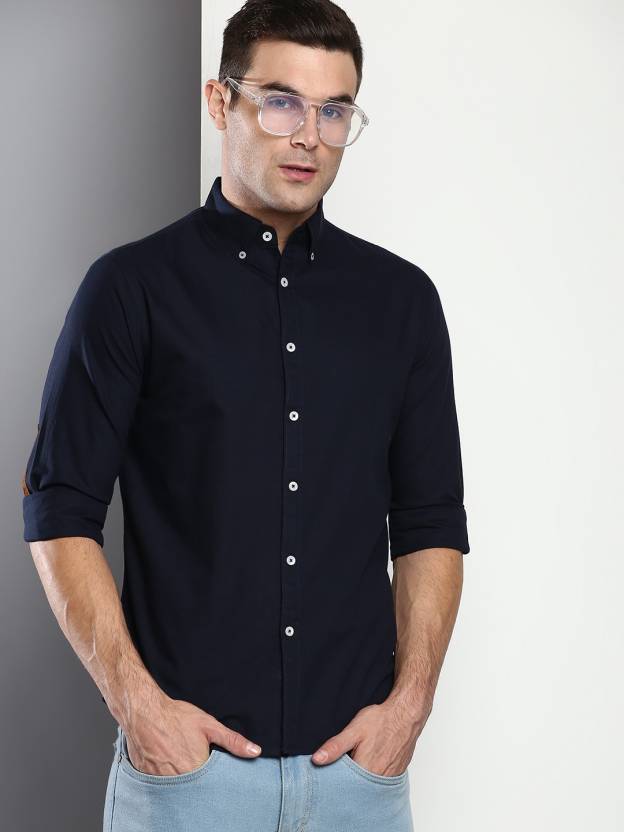
Product: Men Slim Fit Solid Button Down Collar Casual Shirt
Price: ₹699
Colors: Dark Blue
Pattern: Solid
Description: Fabric & Care - 96%  Cotton  & 4 % Oxford (Machine Wash Regular), Guaranteed 0% shrinkage Post wash. Style Tip - Enhance your look by wearing this Casual Stylish / Latest  shirt for men. Team it with a pair of Chinos/Denims and white sneakers for a fun Casual look. About the Brand DENNIS LINGO - Finding Basic Menswear for daily use can be hard among todays Fast fashion world, where trends change daily. That’s why we started Dennis Lingo, to create a one stop shop for premium essential clothing for everyday use at lowest prices and bring Basics back in trend.